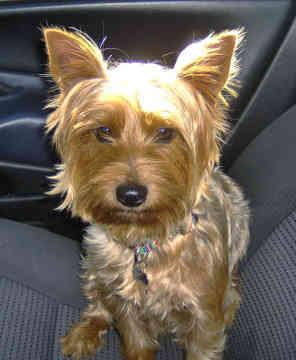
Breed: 340-n000120-Yorkshire_terrier